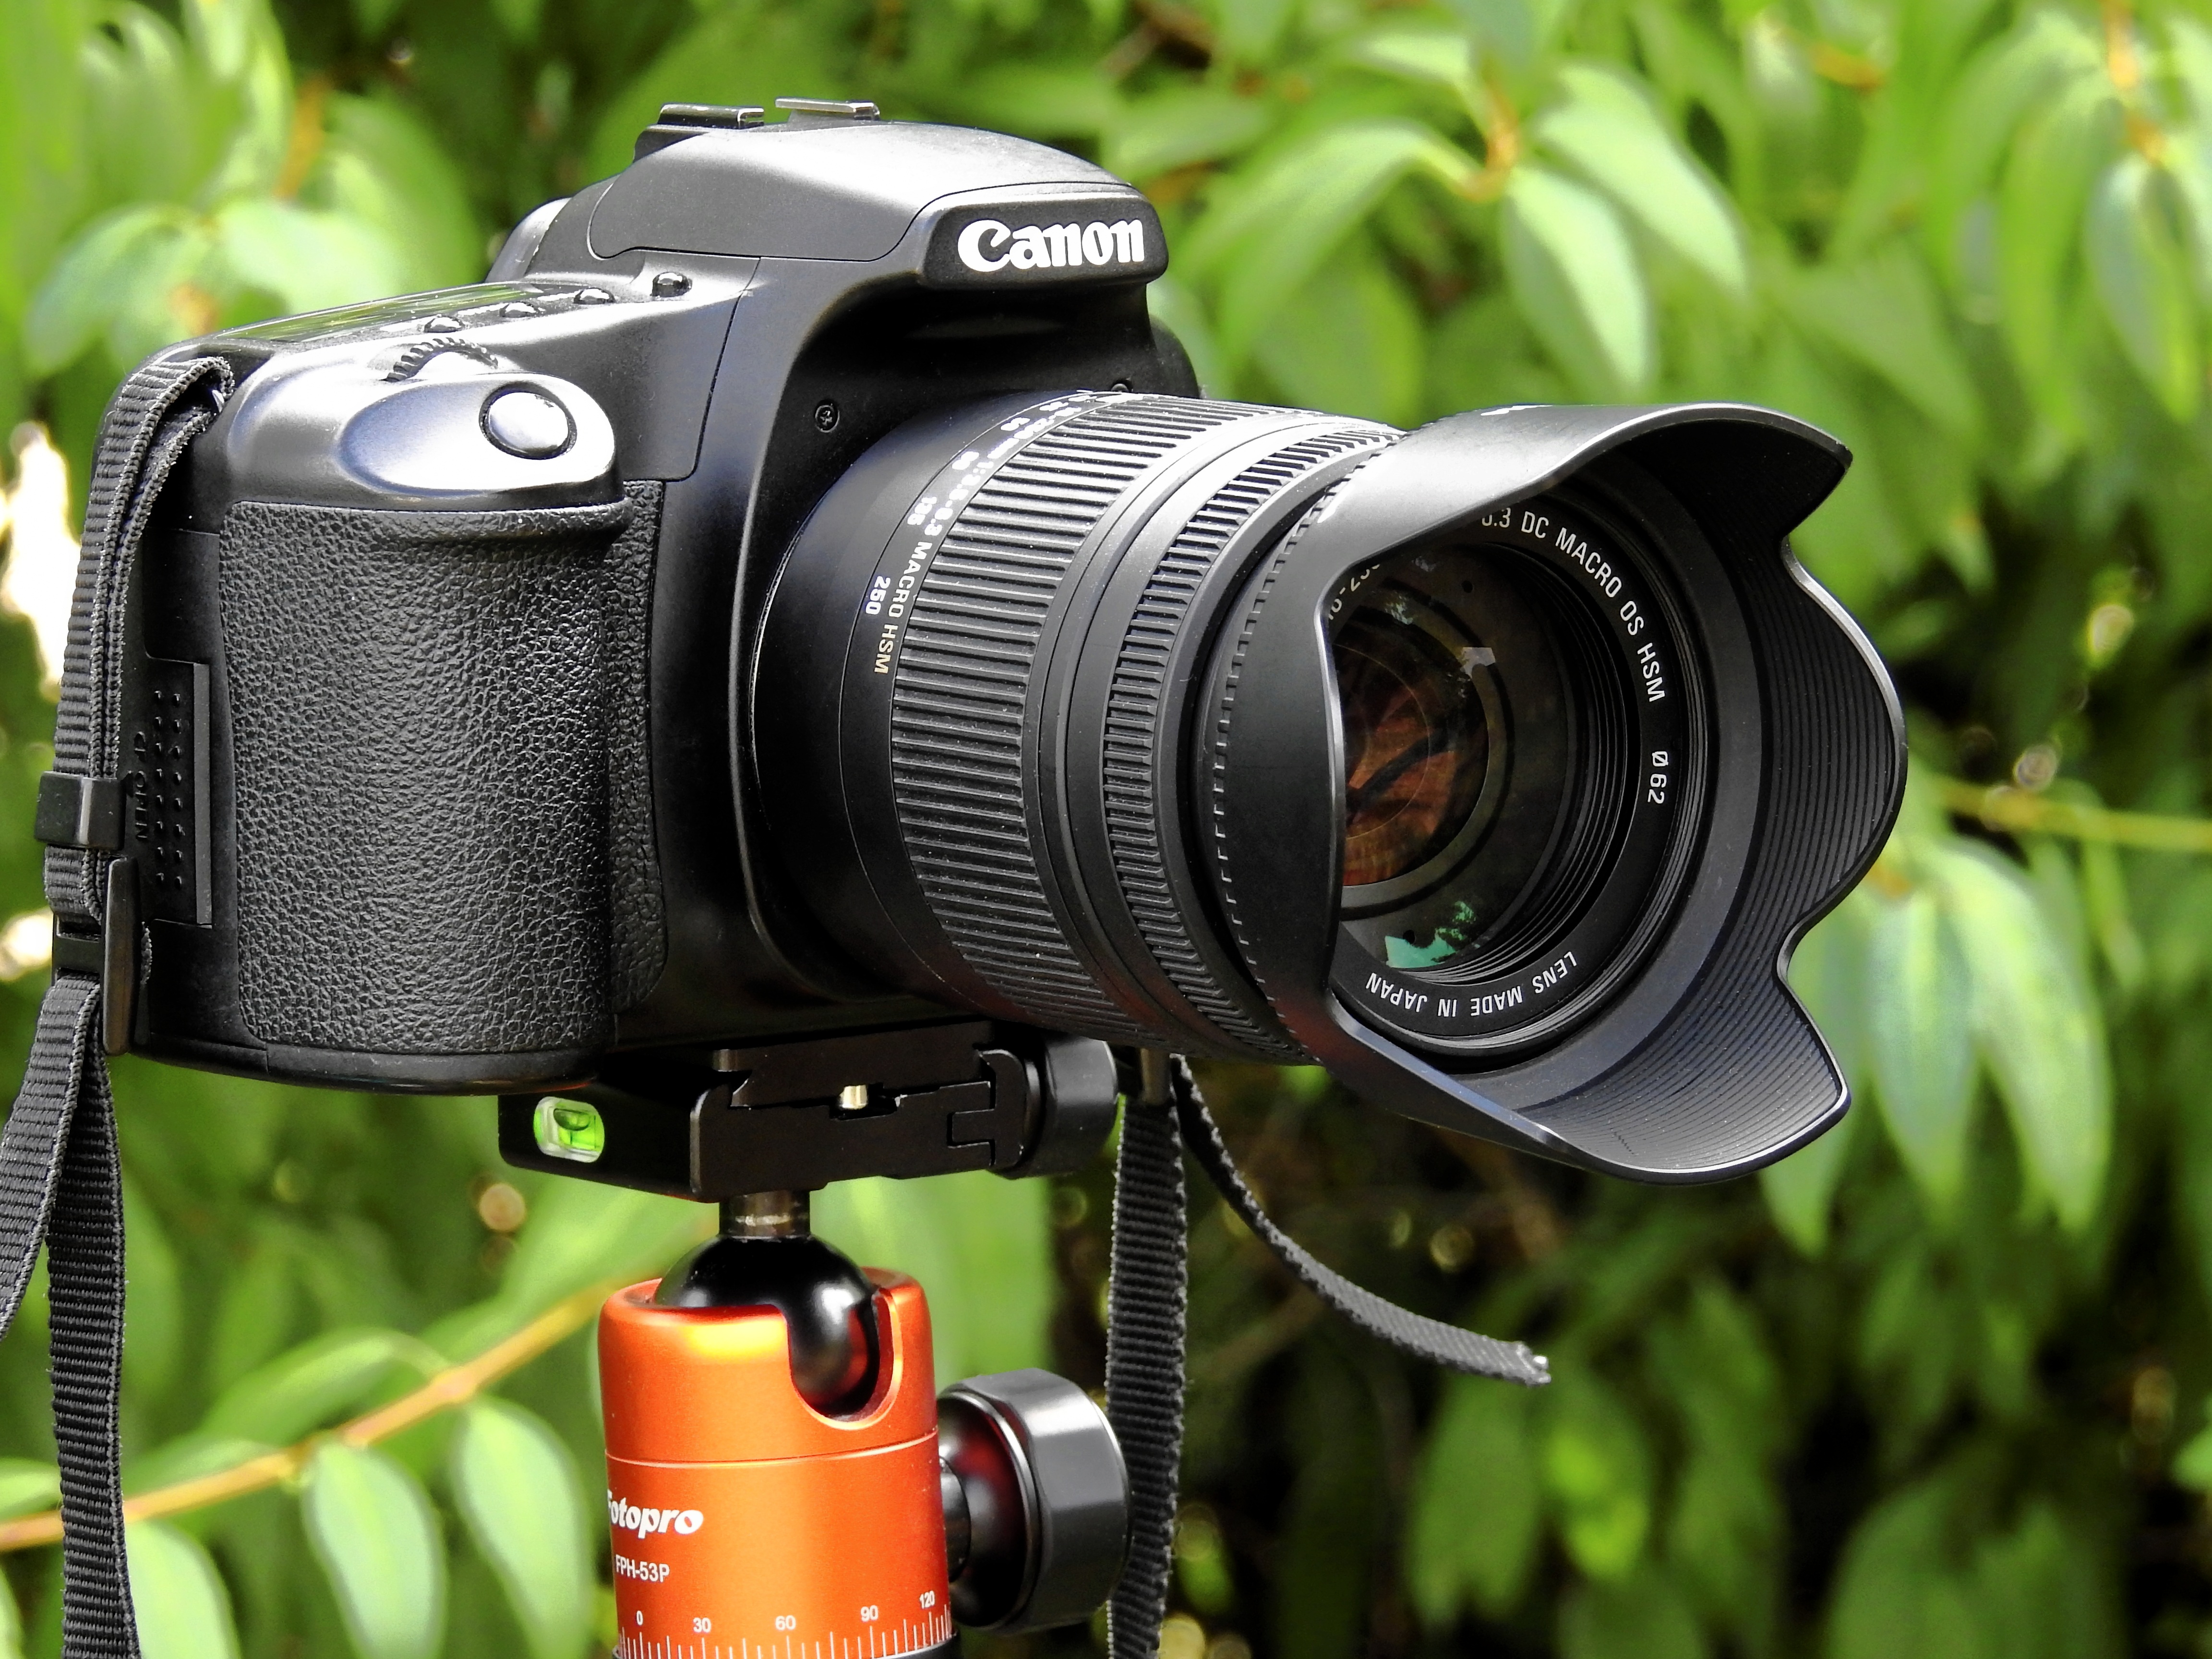
camera, photography, photographer, photo, slr, green, lens, canon, reflex camera, eos, digital camera, tripod, photograph, images, camera lens, photo camera, zoom lens, digicam, sun visor, digital slr, single lens reflex camera, cameras optics, mirrorless interchangeable lens camera